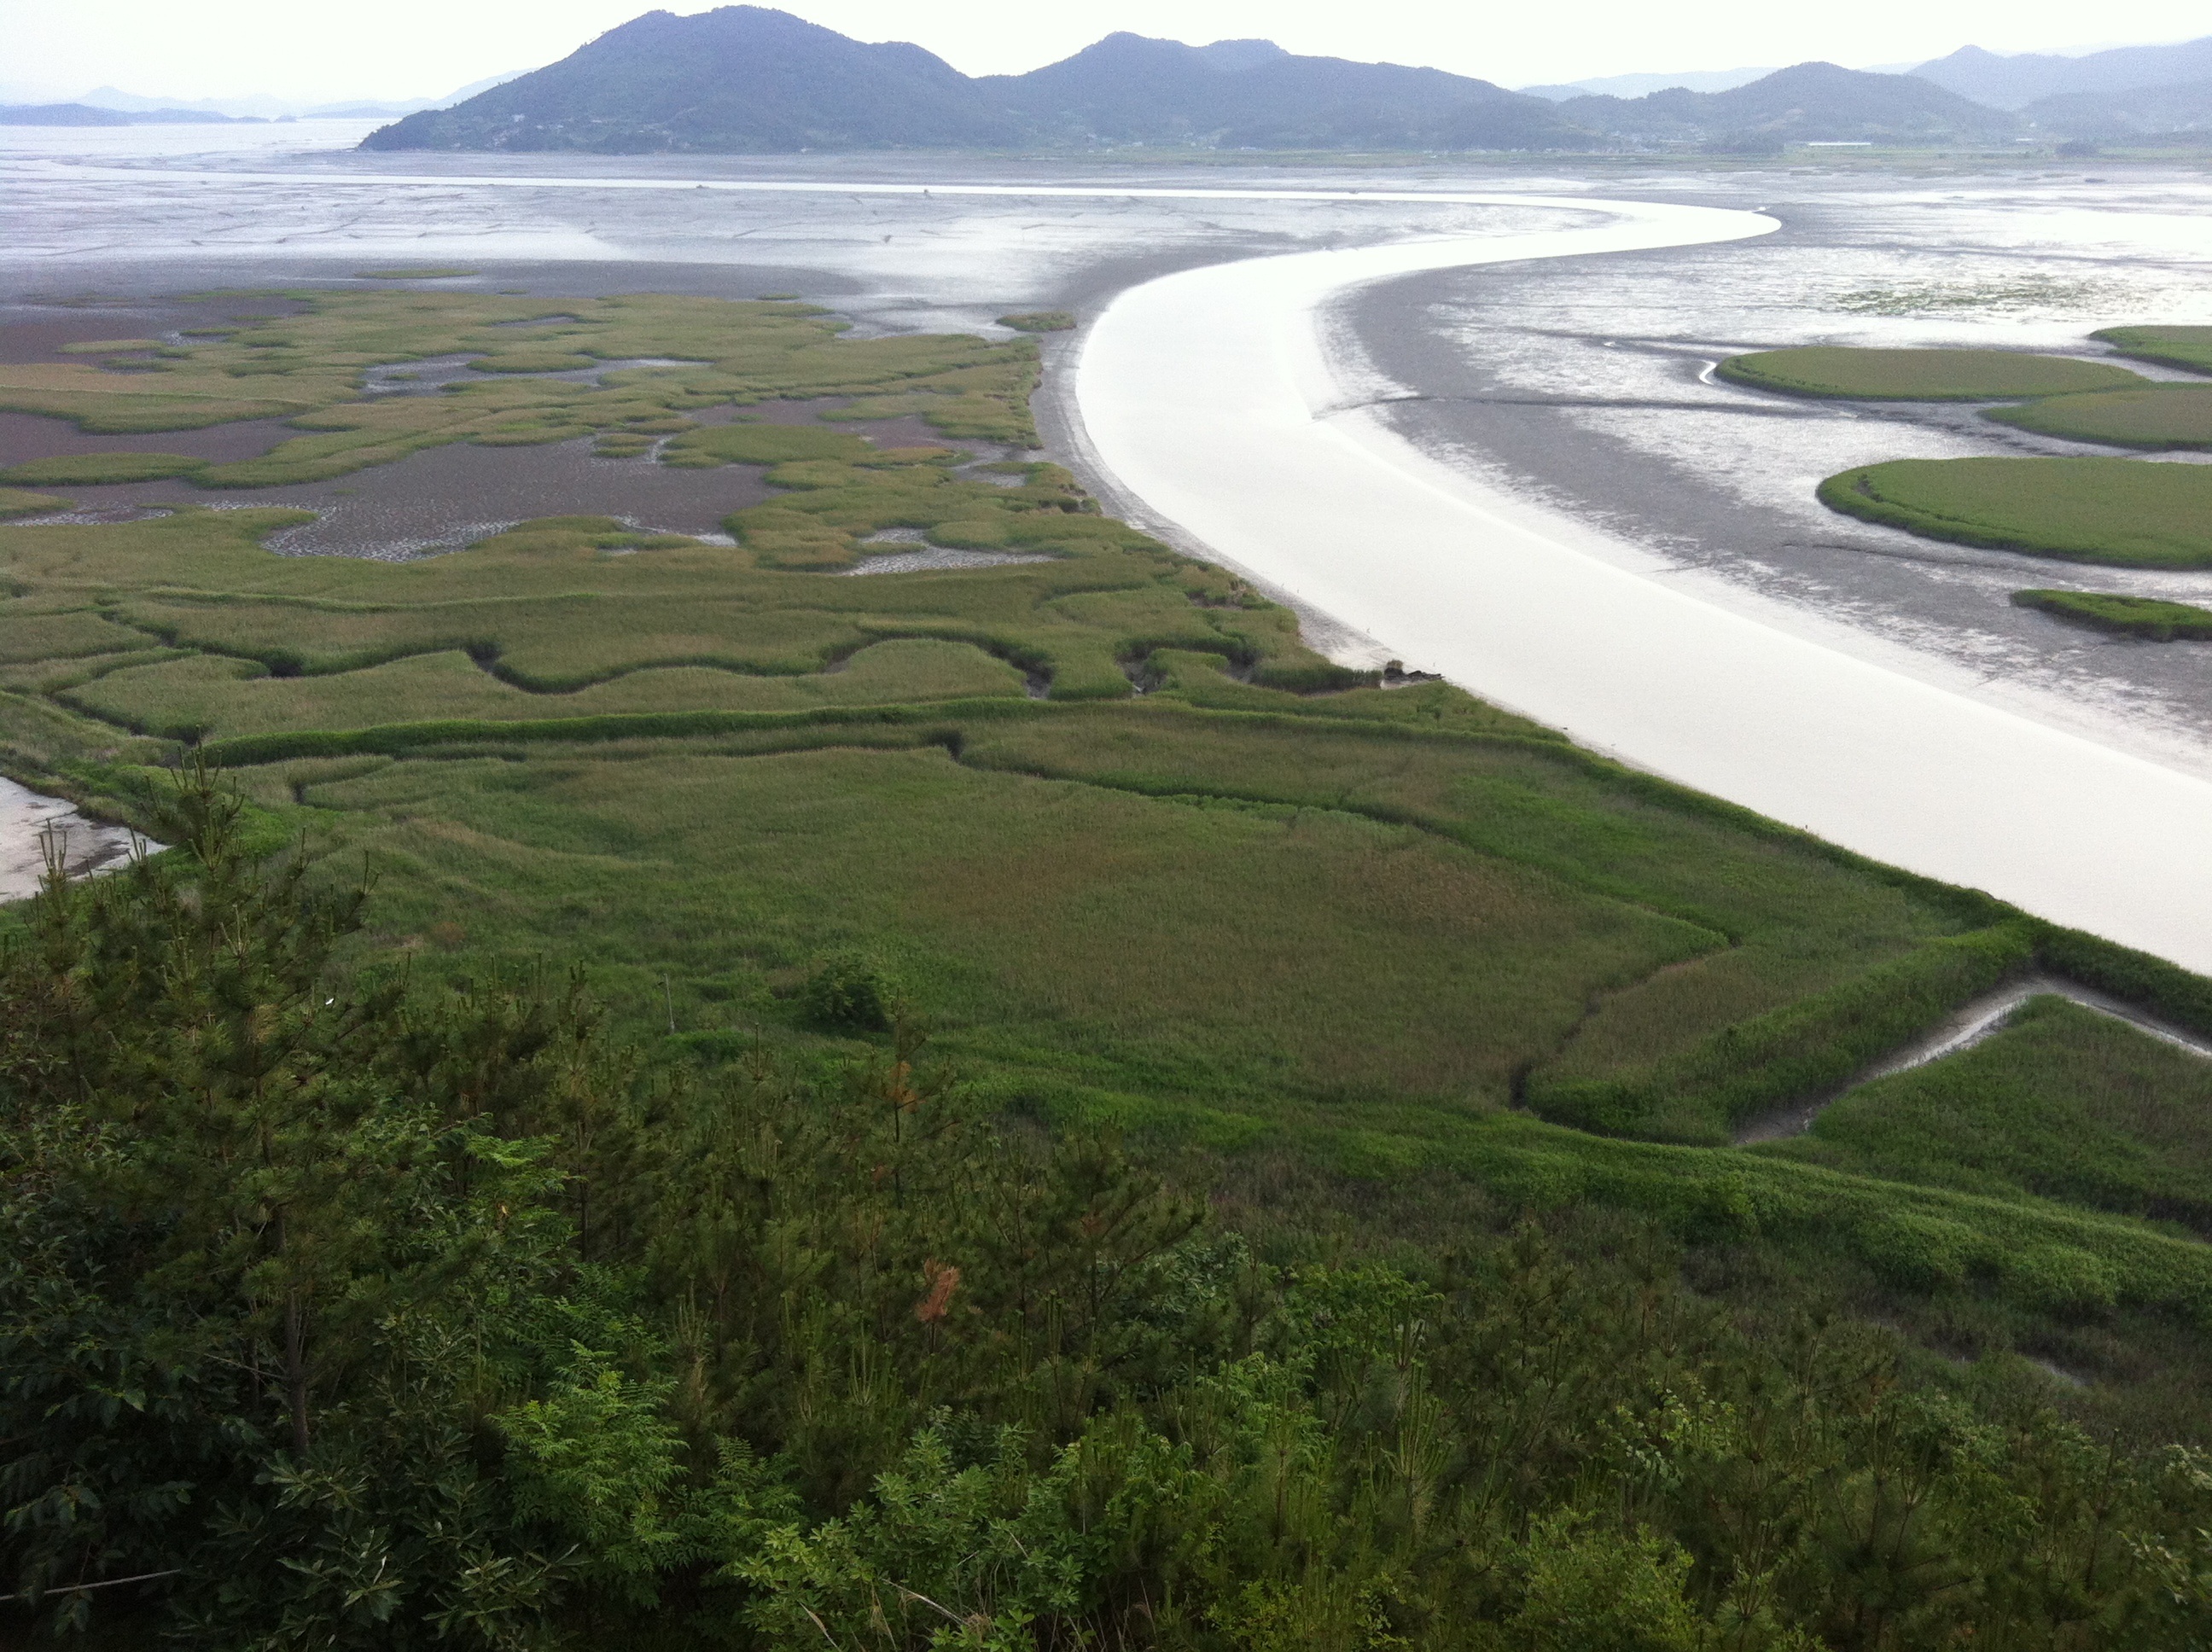
coast, marsh, hill, lake, bay, reservoir, plain, wetland, plateau, habitat, loch, ecosystem, estuary, tundra, tidal, seaway, landform, aerial photography, suncheon bay, natural environment, geographical feature